Erling Bjørnson

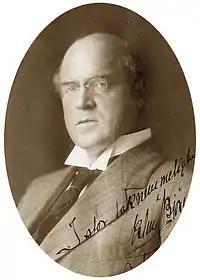
Erling Bjørnson

Erling Bjørnson (19 April 1868 – 7 December 1959) was a Norwegian farmer and politician for the Agrarian Party and later Nasjonal Samling.